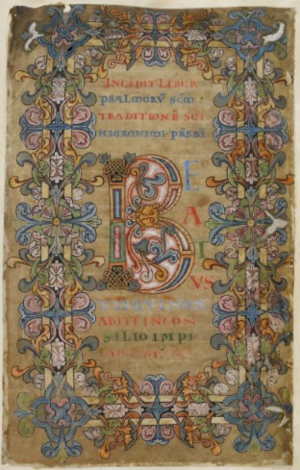
Le Psautier Tiberius est un manuscrit enluminé contenant les psaumes. Réalisé dans le troisième quart du XIᵉ siècle en Angleterre, il a sans doute été exécuté au scriptorium de la cathédrale de Winchester. Le manuscrit est conservé à la British Library. Il contient un important cycle de miniatures en pleine page placé pour la première fois en préface des psaumes.